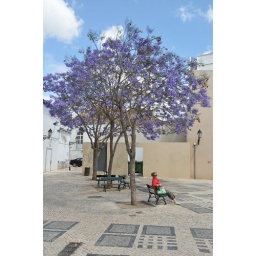
My girl sitting beneath one of the many purple trees in Faro. Very nice.